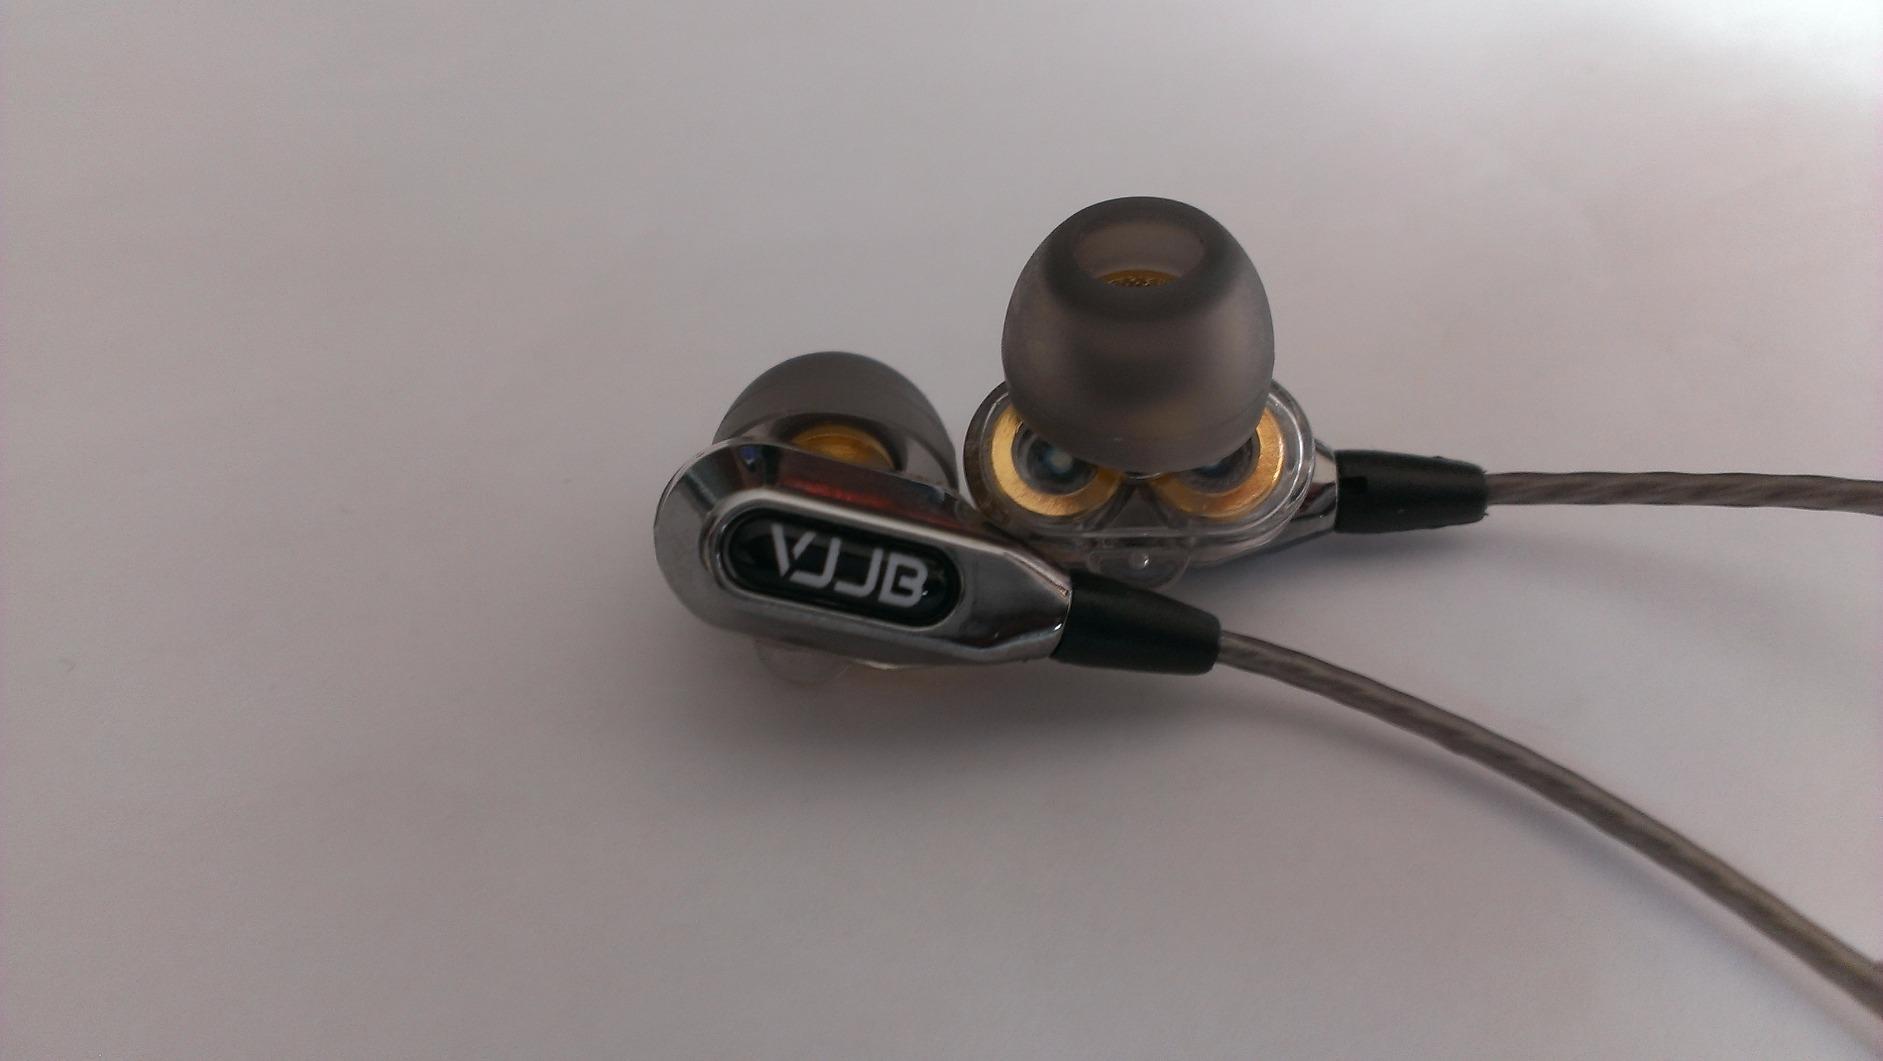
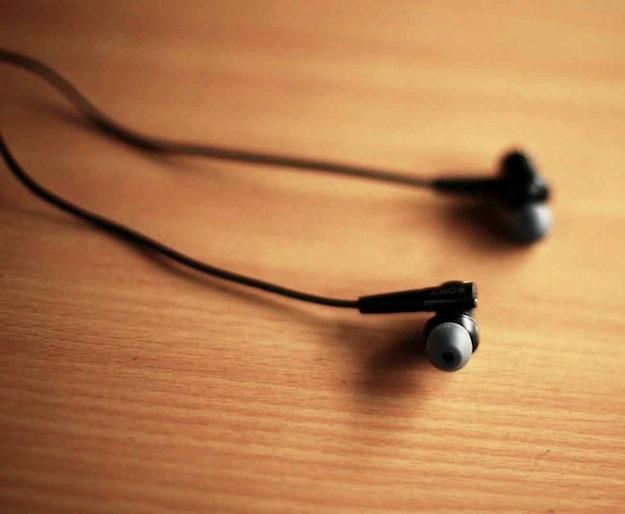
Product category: headphones
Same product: no